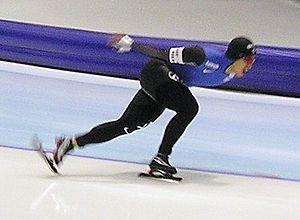
L'expression sports d'hiver est apparue à la fin du XIXᵉ siècle pouvant alors désigner les sports pratiqués l'hiver ou « ceux pratiqués exclusivement l'hiver en raison des conditions météorologiques, glace, neige, indispensables à son fonctionnement ». C'est la deuxième définition qui est aujourd'hui retenue avec pour origine le « modèle sportif s'appliquant aux activités physiques pratiqués dans les pays de neige et de glace, invention des gens du Nord c'est-à-dire l'Europe et l'Amérique du Nord avec un rôle prépondérant des Anglais dans la définition des sports ».